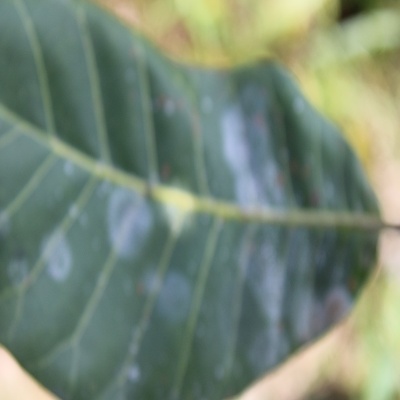
Crop: Cashew
Condition: leaf miner